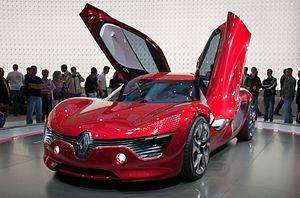
Renault est connu pour ses modèles populaires qui font partie des meilleures ventes en France et en Europe, comme les Juvaquatre, 4CV, Dauphine, R4, R5 et Clio.
La Renault DeZir est un véhicule électrique prototype concept-car coupé sport GT, du constructeur automobile français Renault, présenté au Mondial de l'automobile de Paris 2010.
Porte en élytre est un type d'ouverture de portière de véhicule.